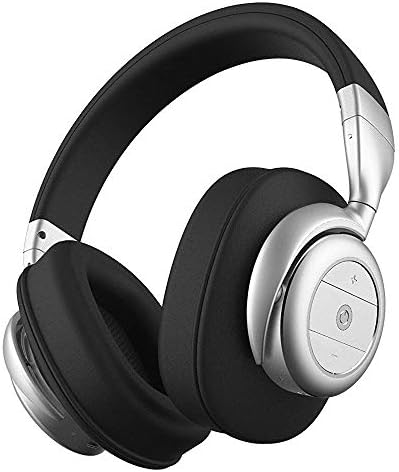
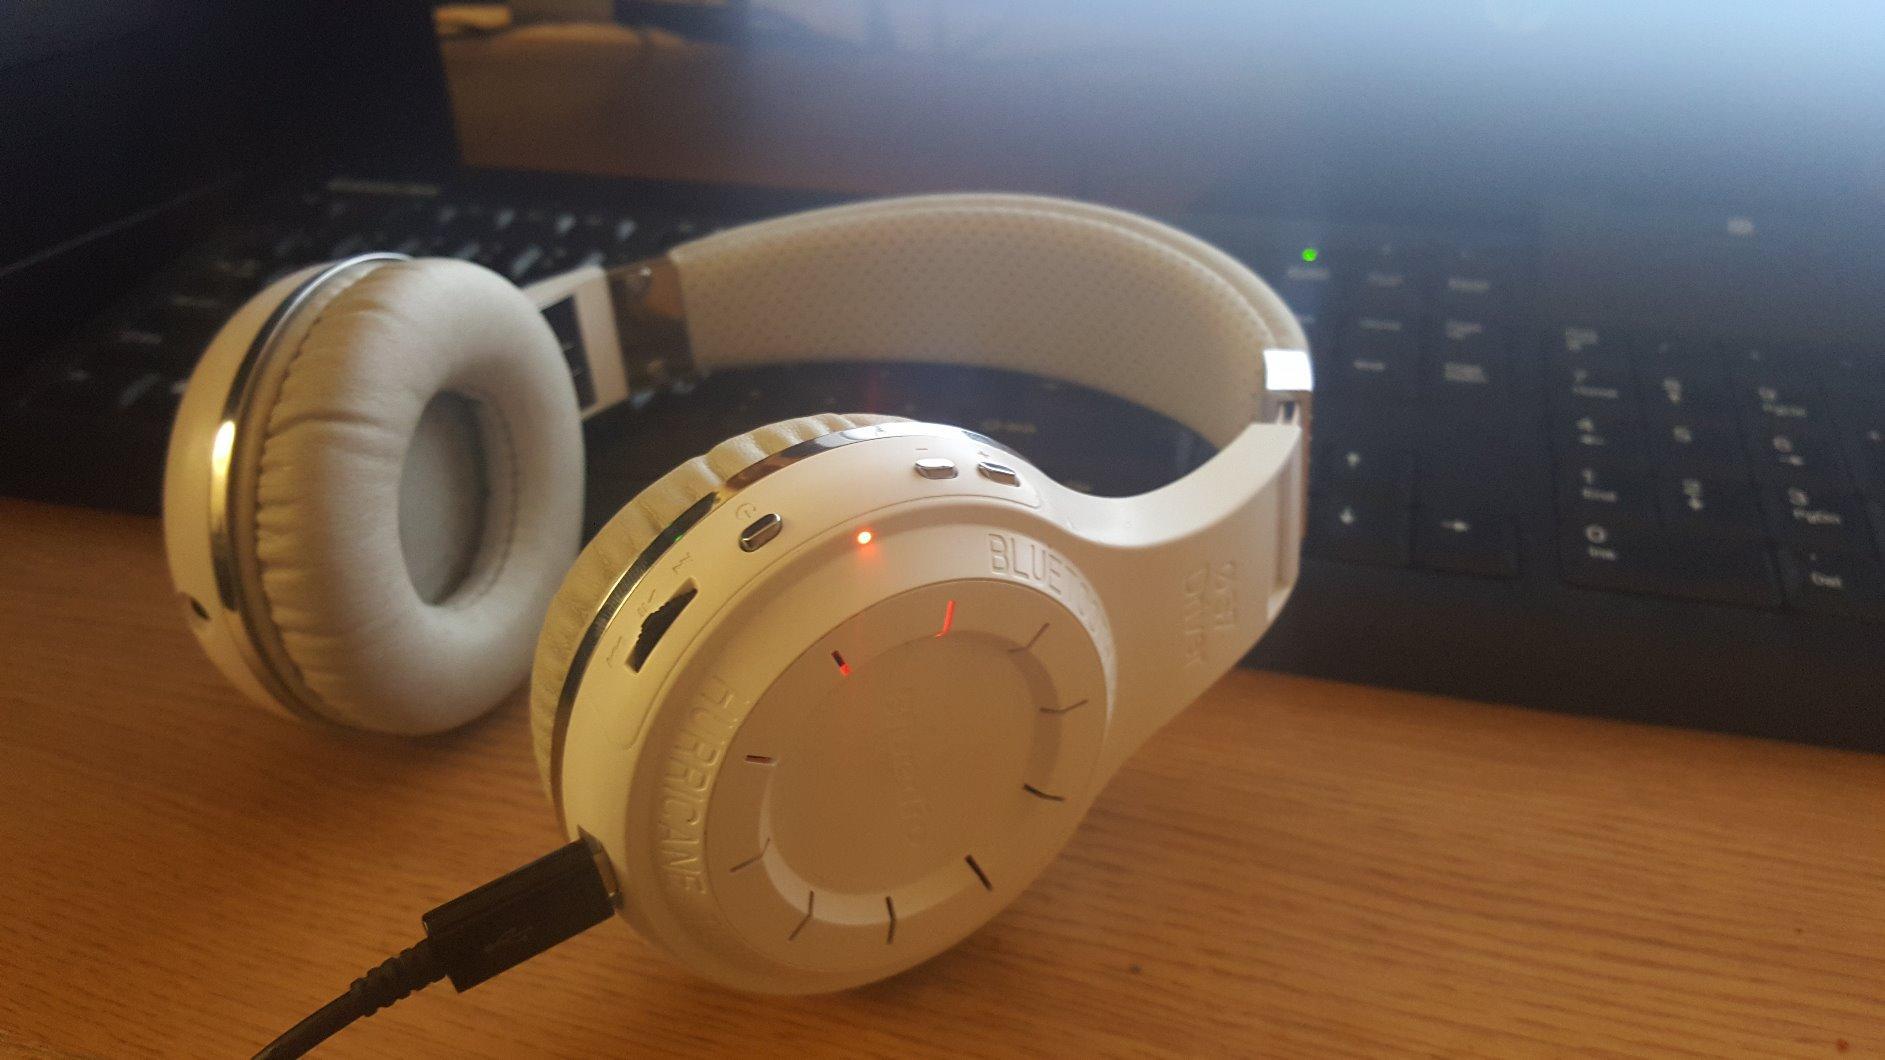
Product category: headphones
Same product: no